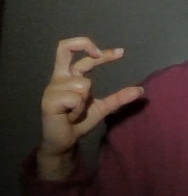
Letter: thal